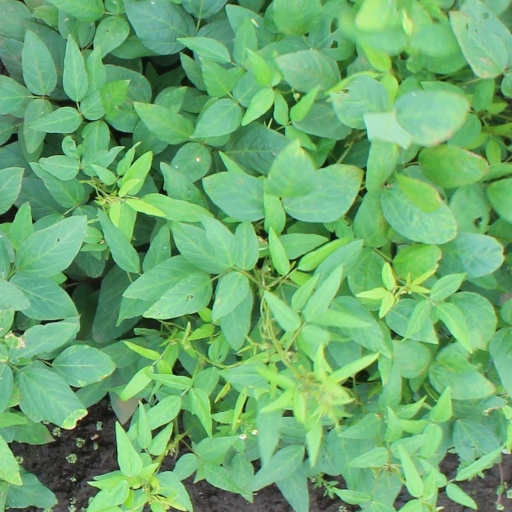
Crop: soybean